FEMA trailer

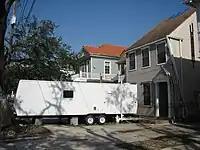
A FEMA trailer (travel trailer) in front of a formerly flooded house in New Orleans.

Although several types and sizes of manufactured structures have been installed throughout the Gulf Coast region, most are mass-produced, one-bedroom travel trailers. These typical FEMA trailers are designed to accommodate two adults and two children. There are larger trailers and other manufactured structures that can accommodate larger families.